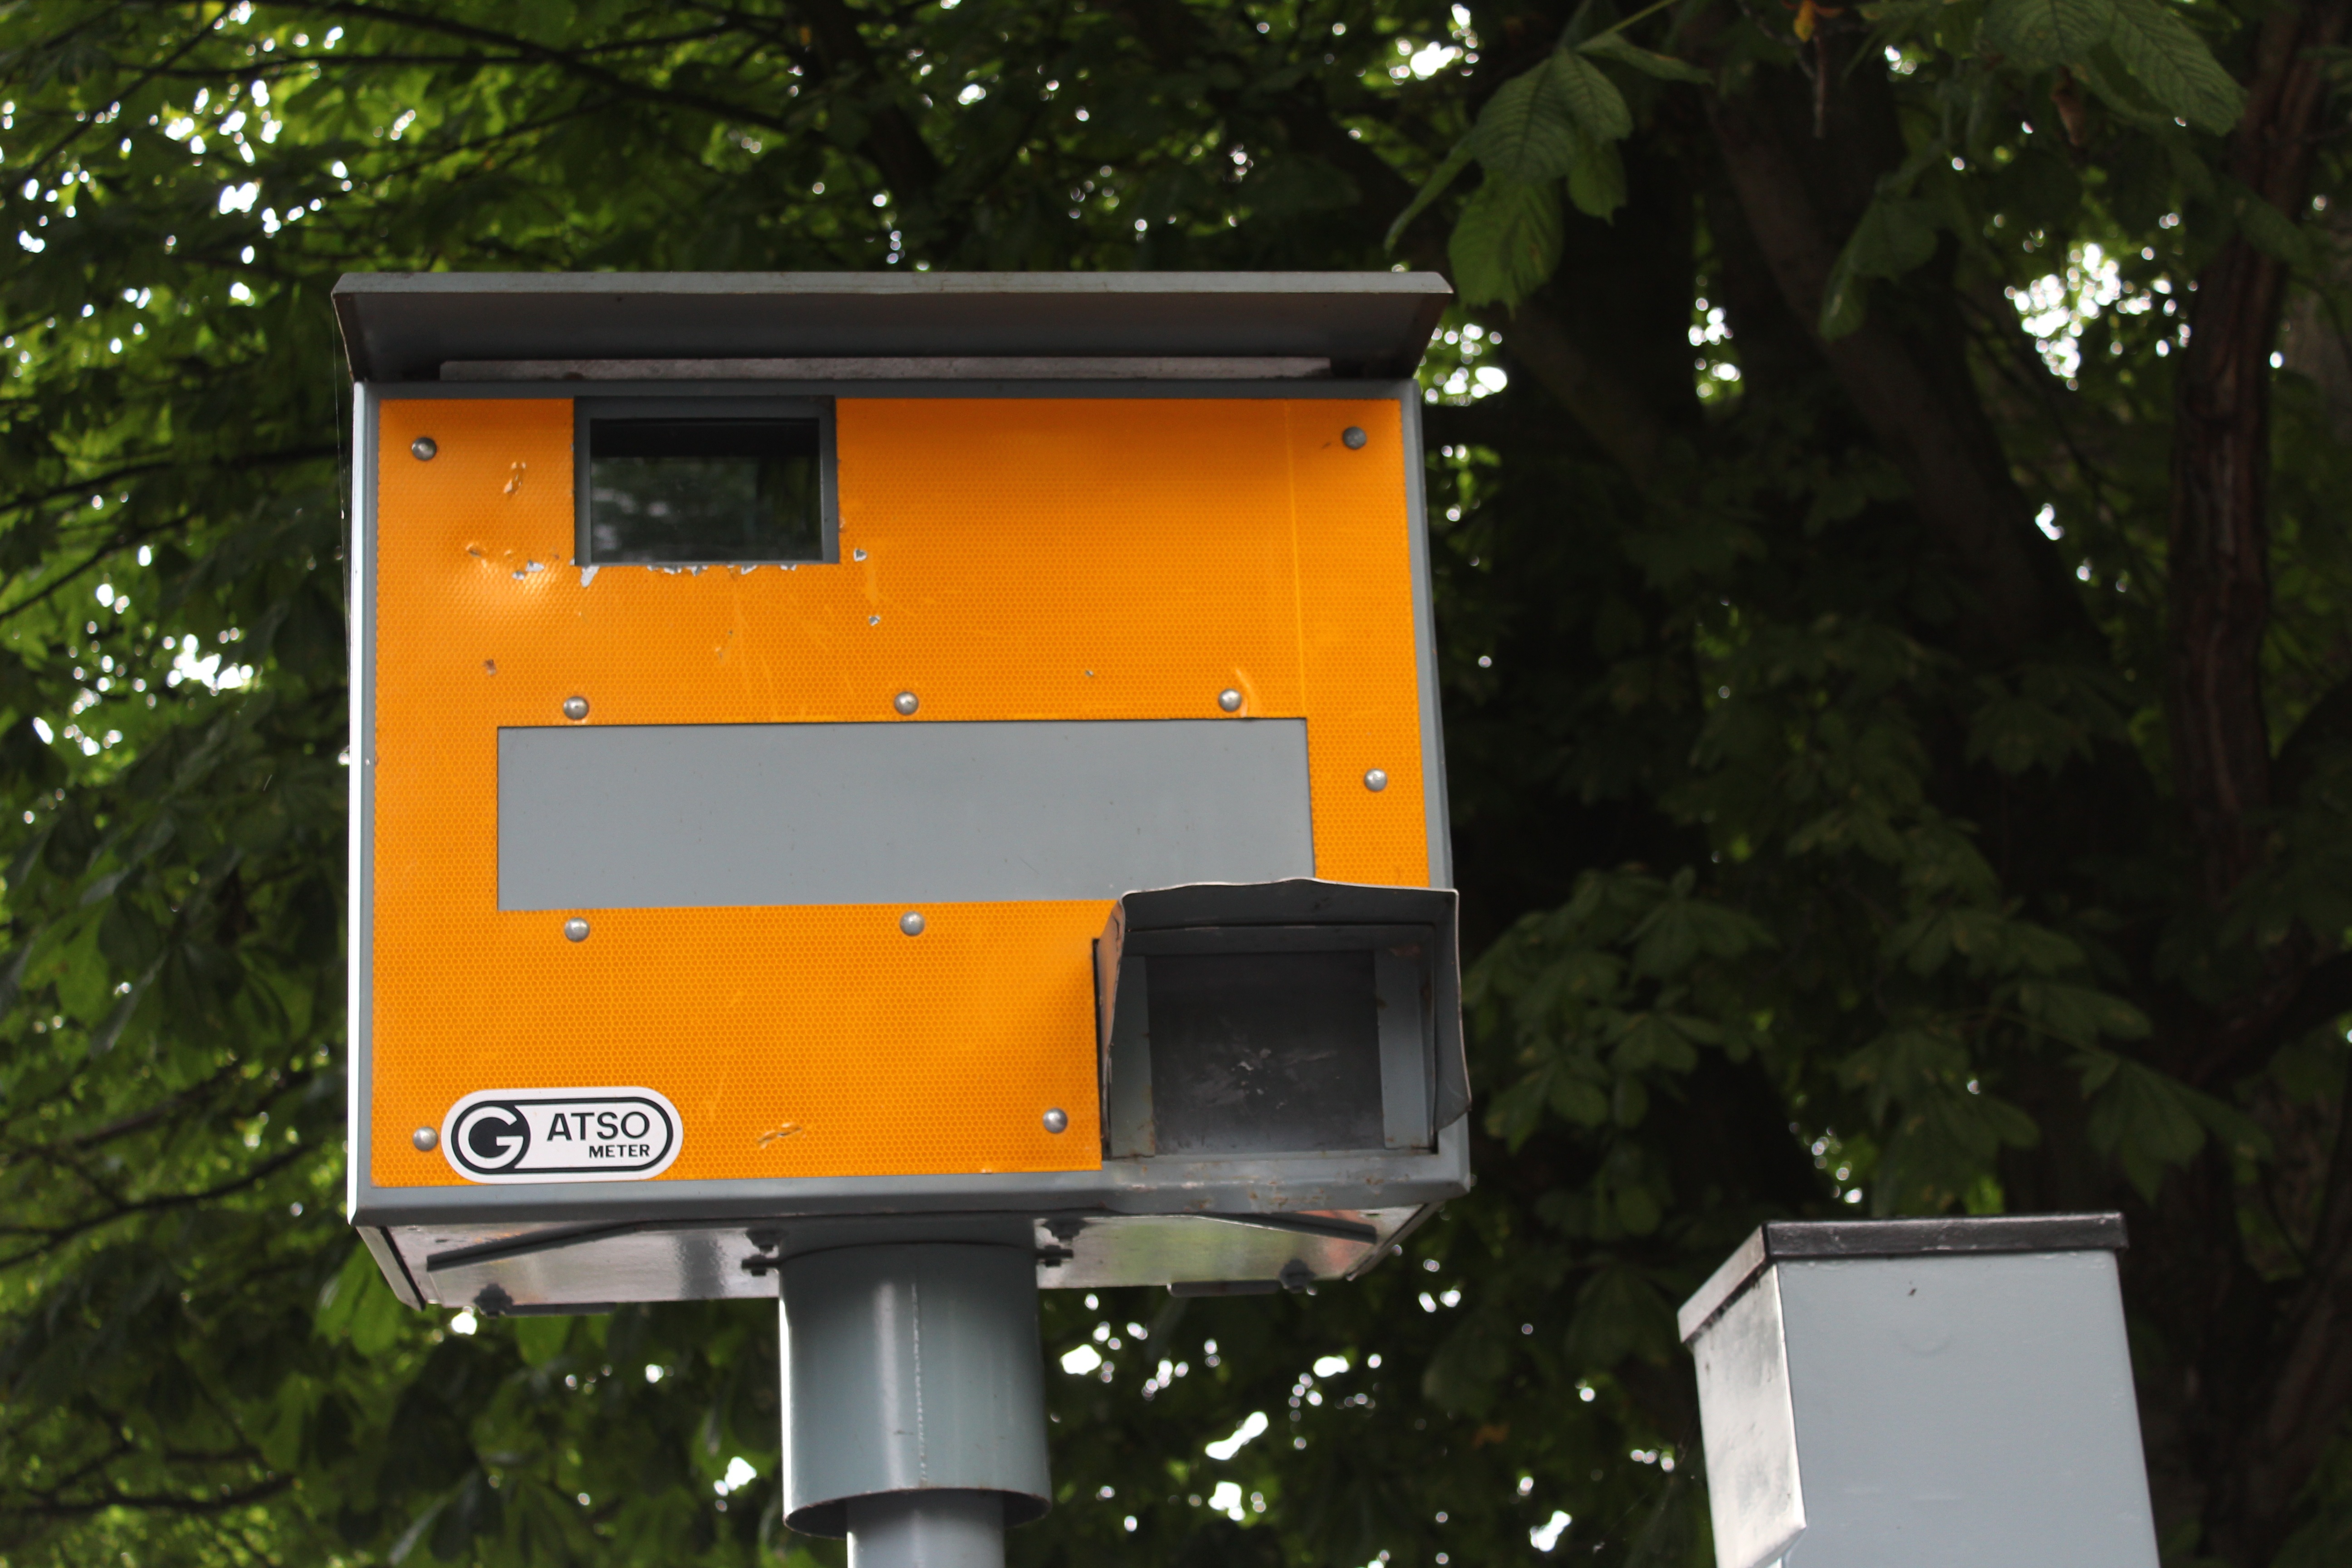
insect, yellow, lighting, uk, cars, speeding, speed camera, gatso, road traffic law